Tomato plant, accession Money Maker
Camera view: tilt-top (135 deg); turntable rotation: 240 degrees
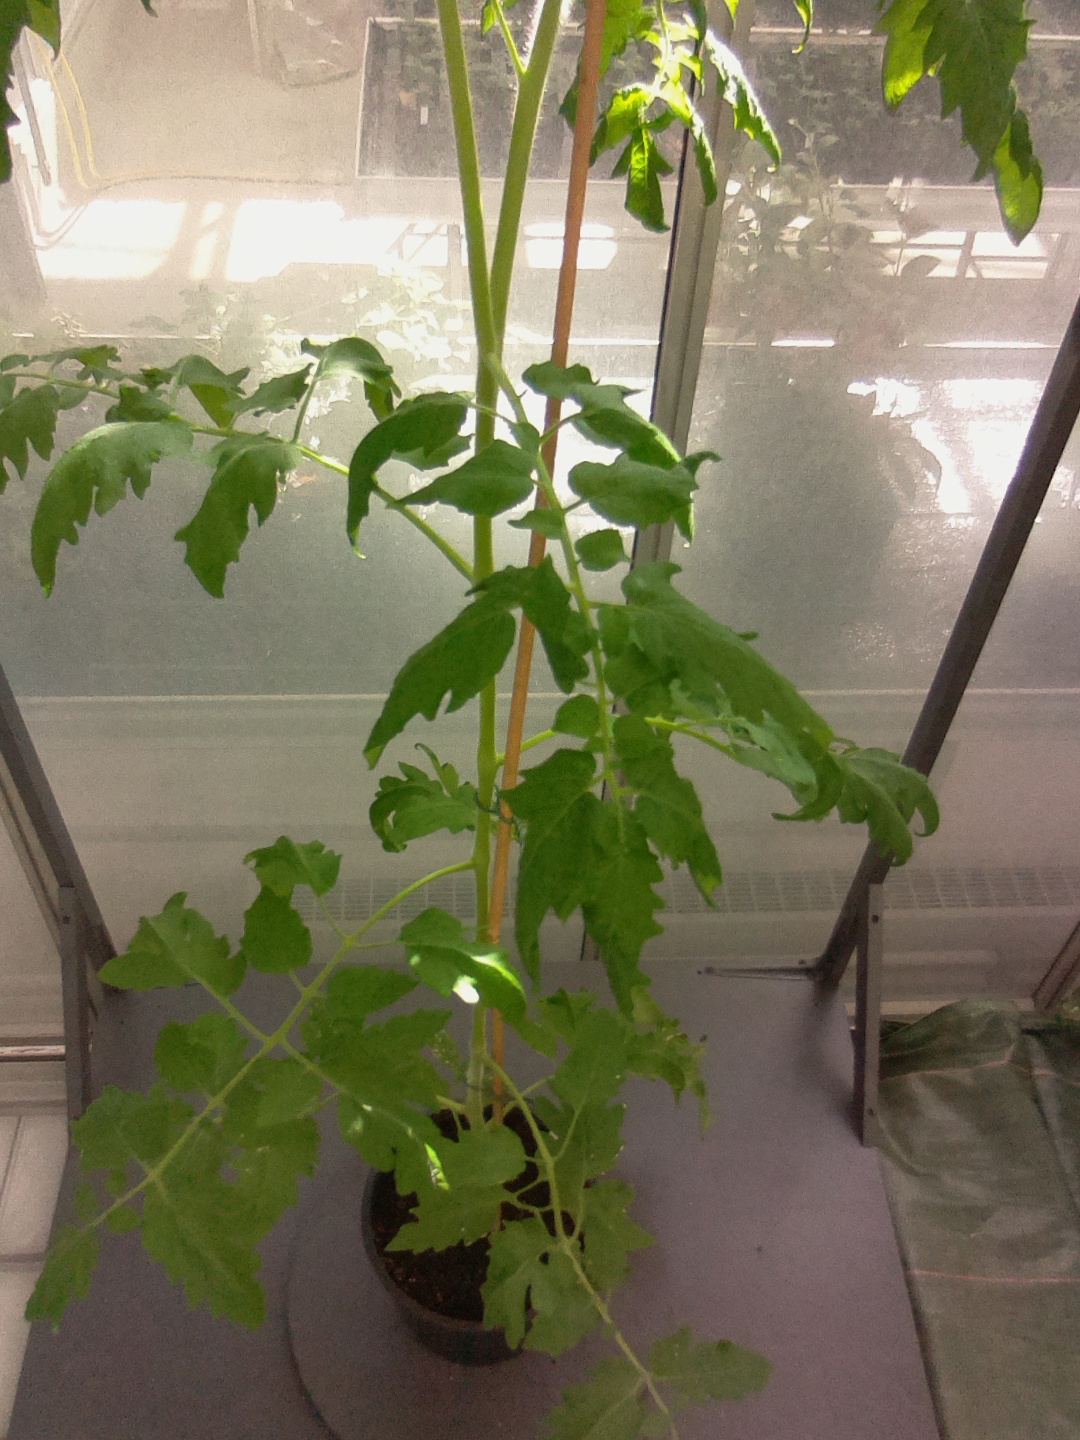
BBCH growth stage 61: 10%-20% of flowers open